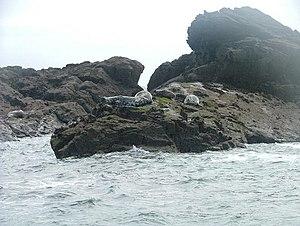
Zennor est un village du comté des Cornouailles, à l’extrême sud ouest du Royaume-Uni. Il est situé sur la côte nord de la péninsule de Penwith, à une dizaine de kilomètres au nord de Penzance. Classé site naturel remarquable des Cornouailles, il présente à l'instar des paroisses voisines de nombreux vestiges préhistoriques et témoignages d'un passé minier.